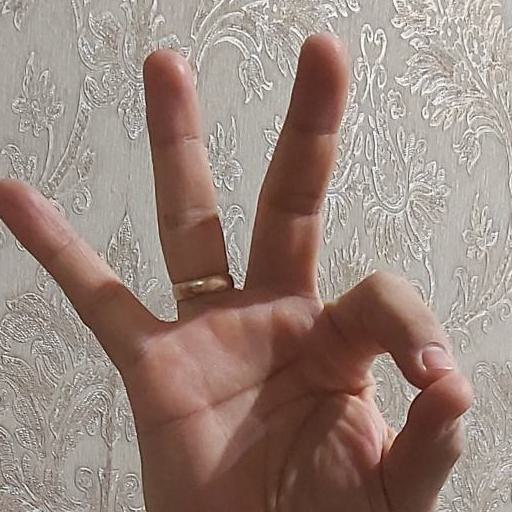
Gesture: ok